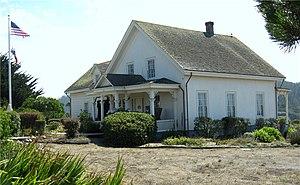
Ceci est la liste des lieux historiques inscrits sur le registre national dans le comté de Mendocino en Californie.